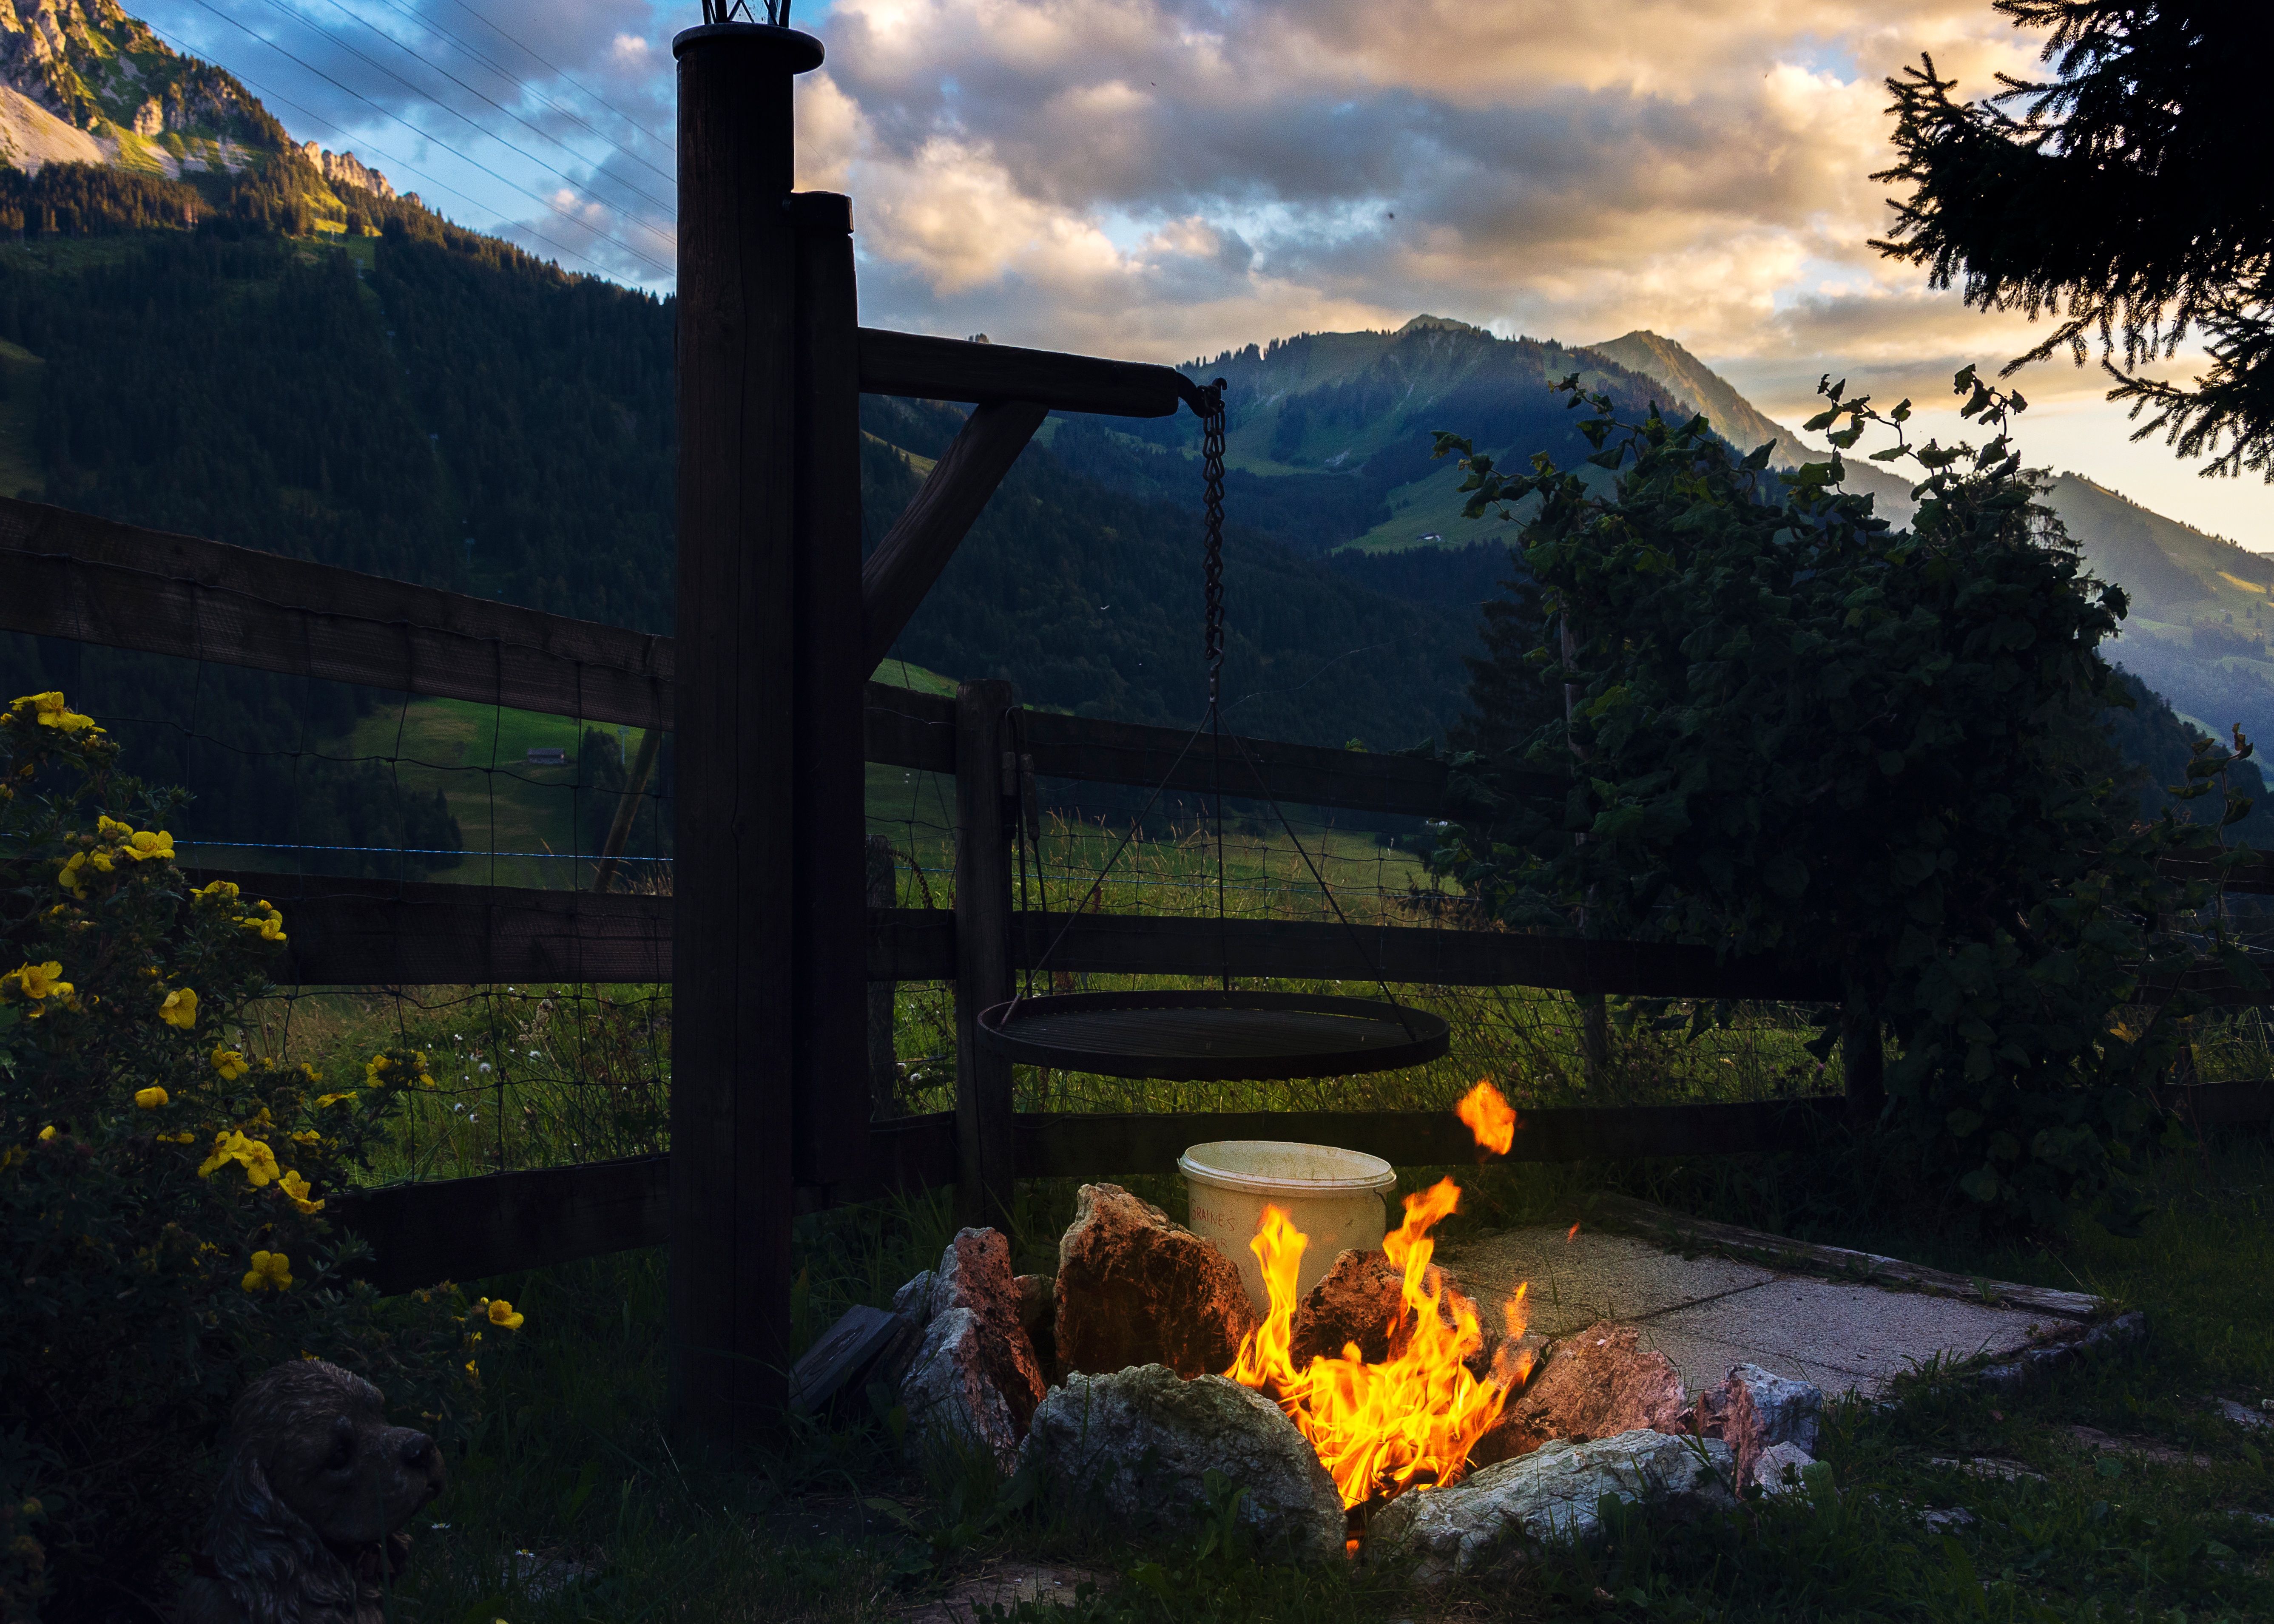
landscape, wilderness, mountain, sunset, sunlight, morning, flower, mountain range, evening, reflection, autumn, screenshot, mountainous landforms